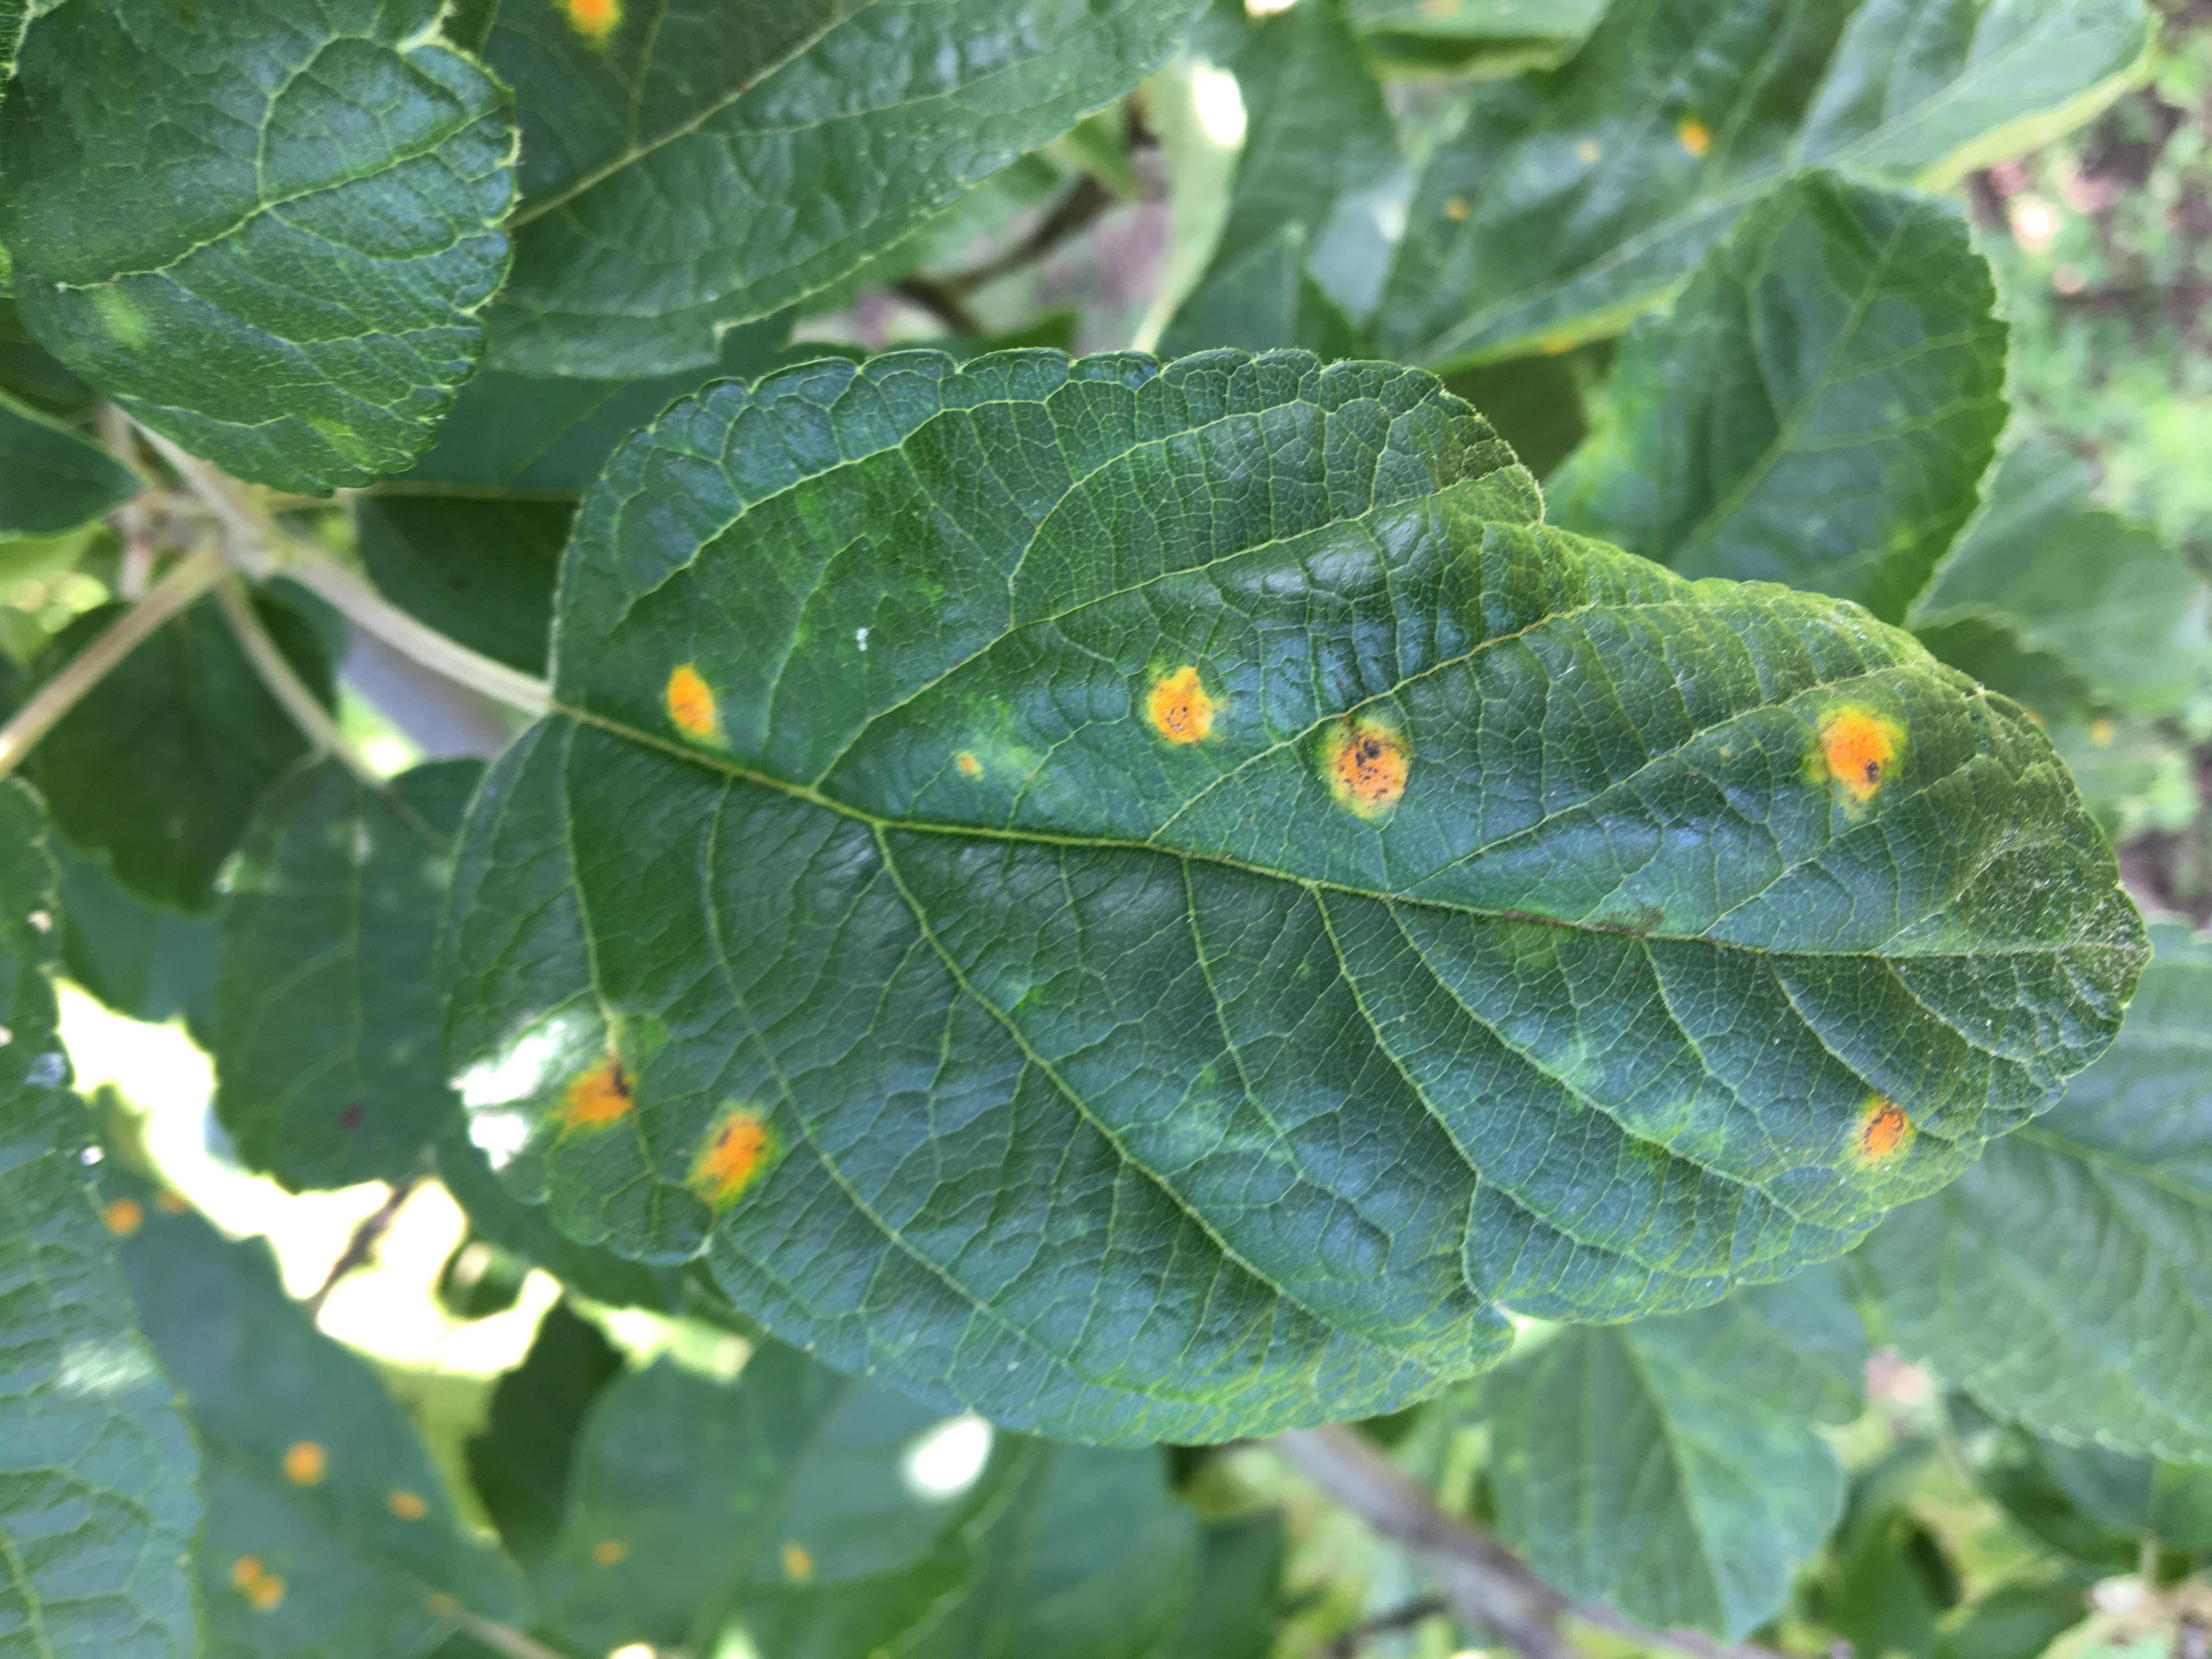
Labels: rust